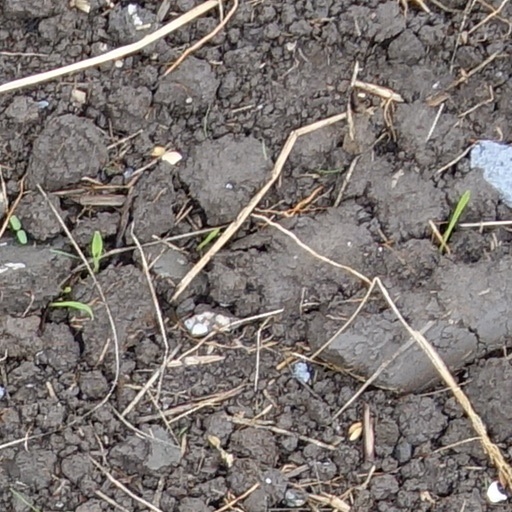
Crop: wheat